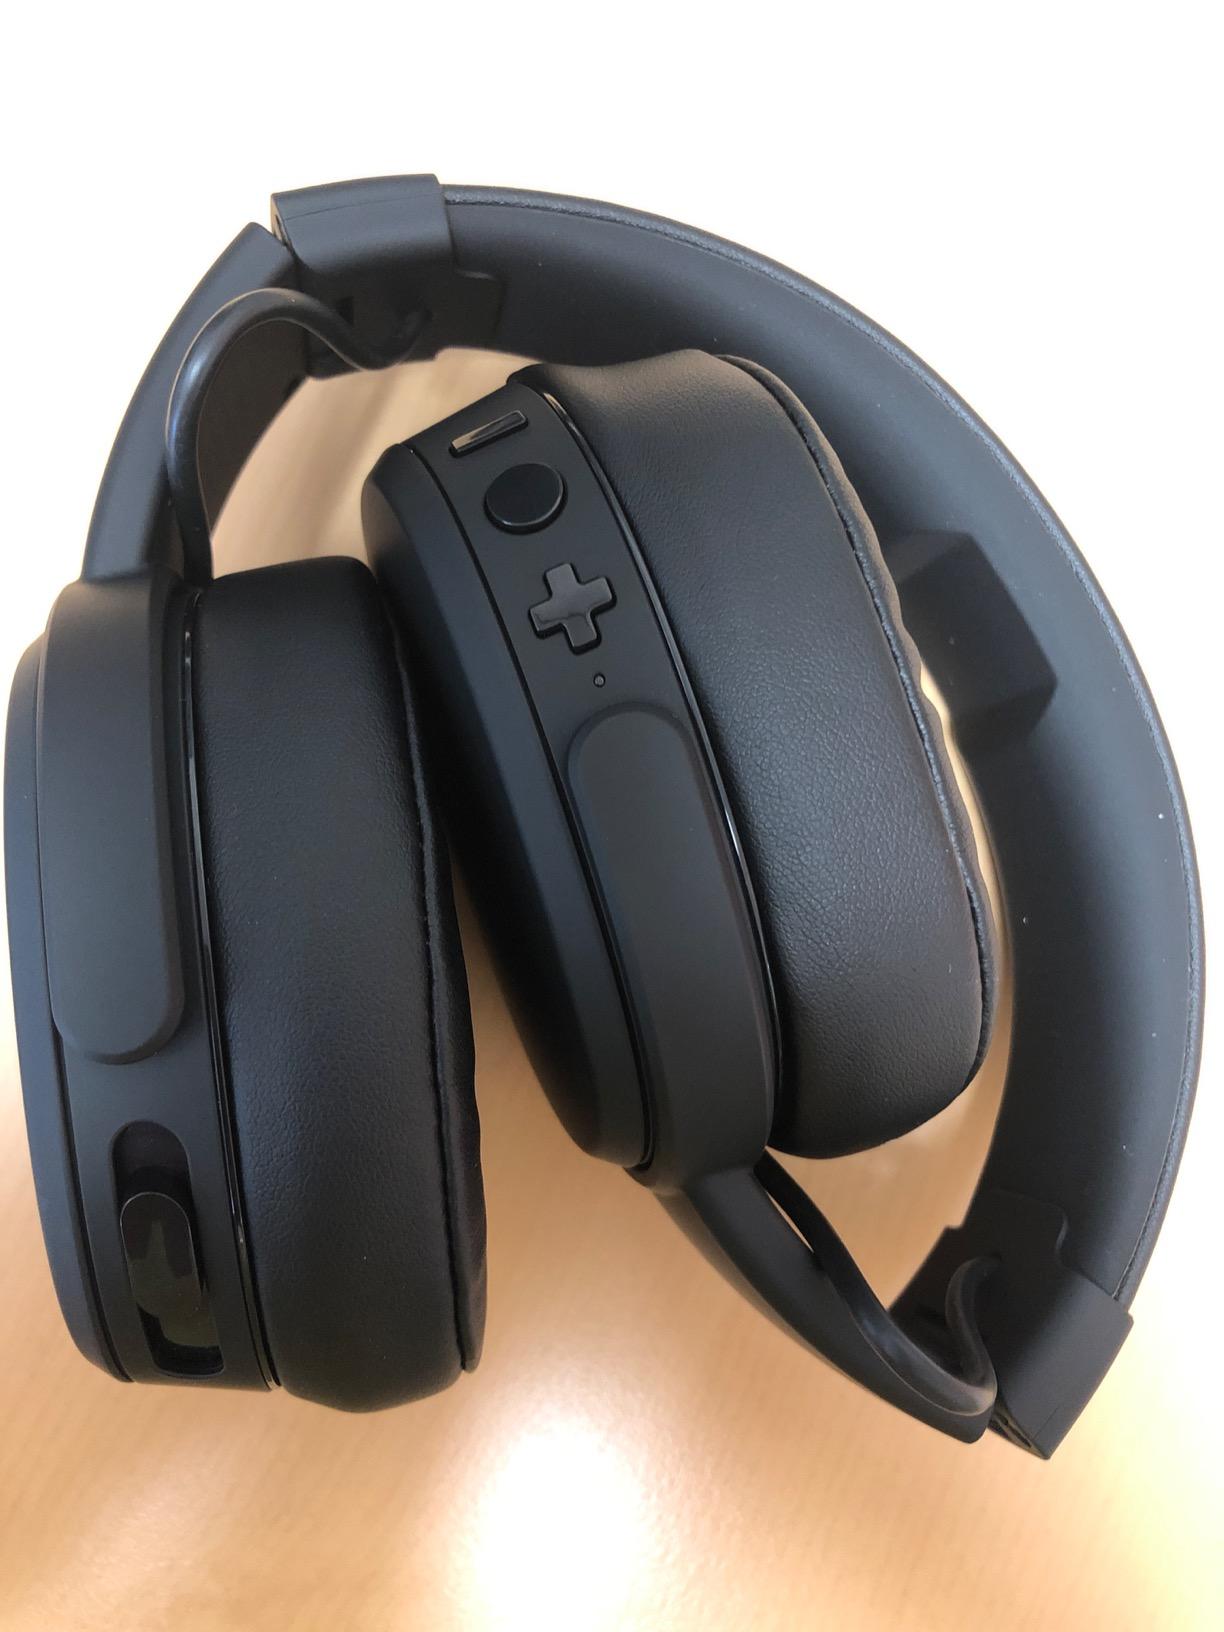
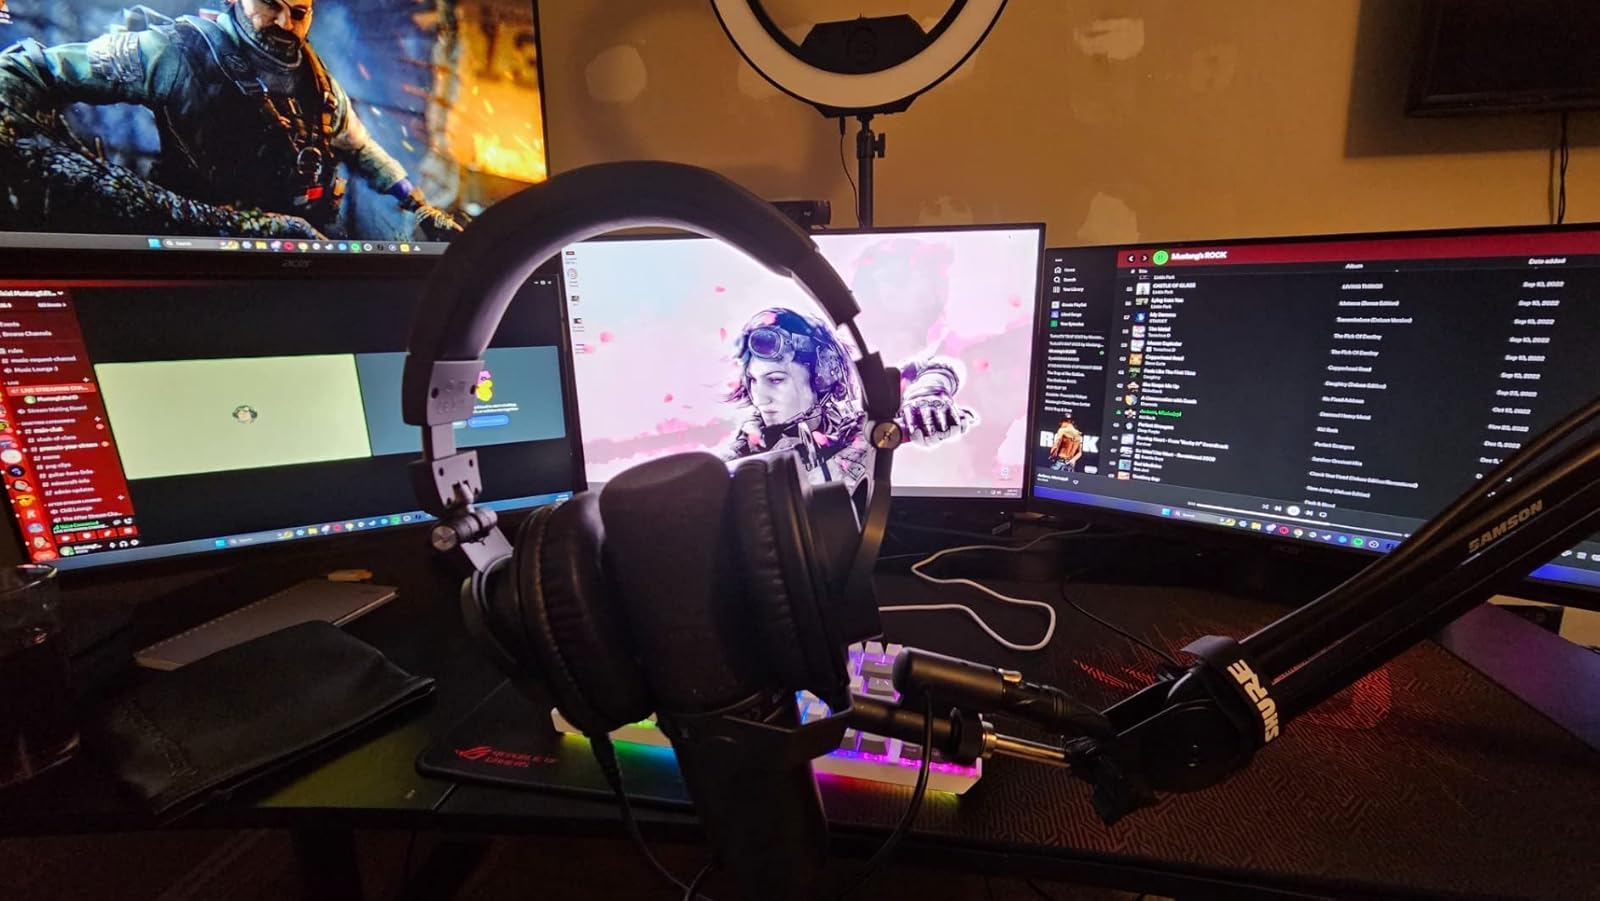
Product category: headphones
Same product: no